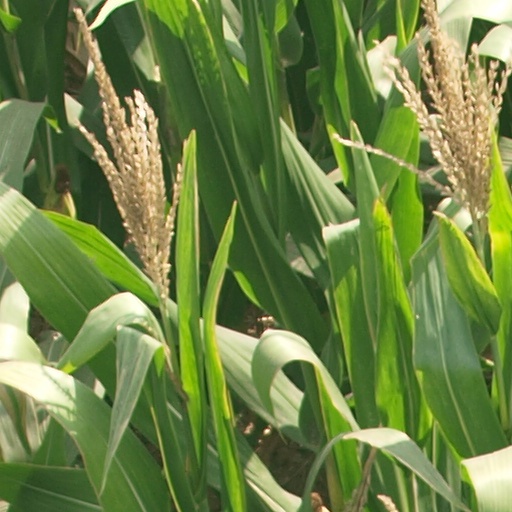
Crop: maize; corn